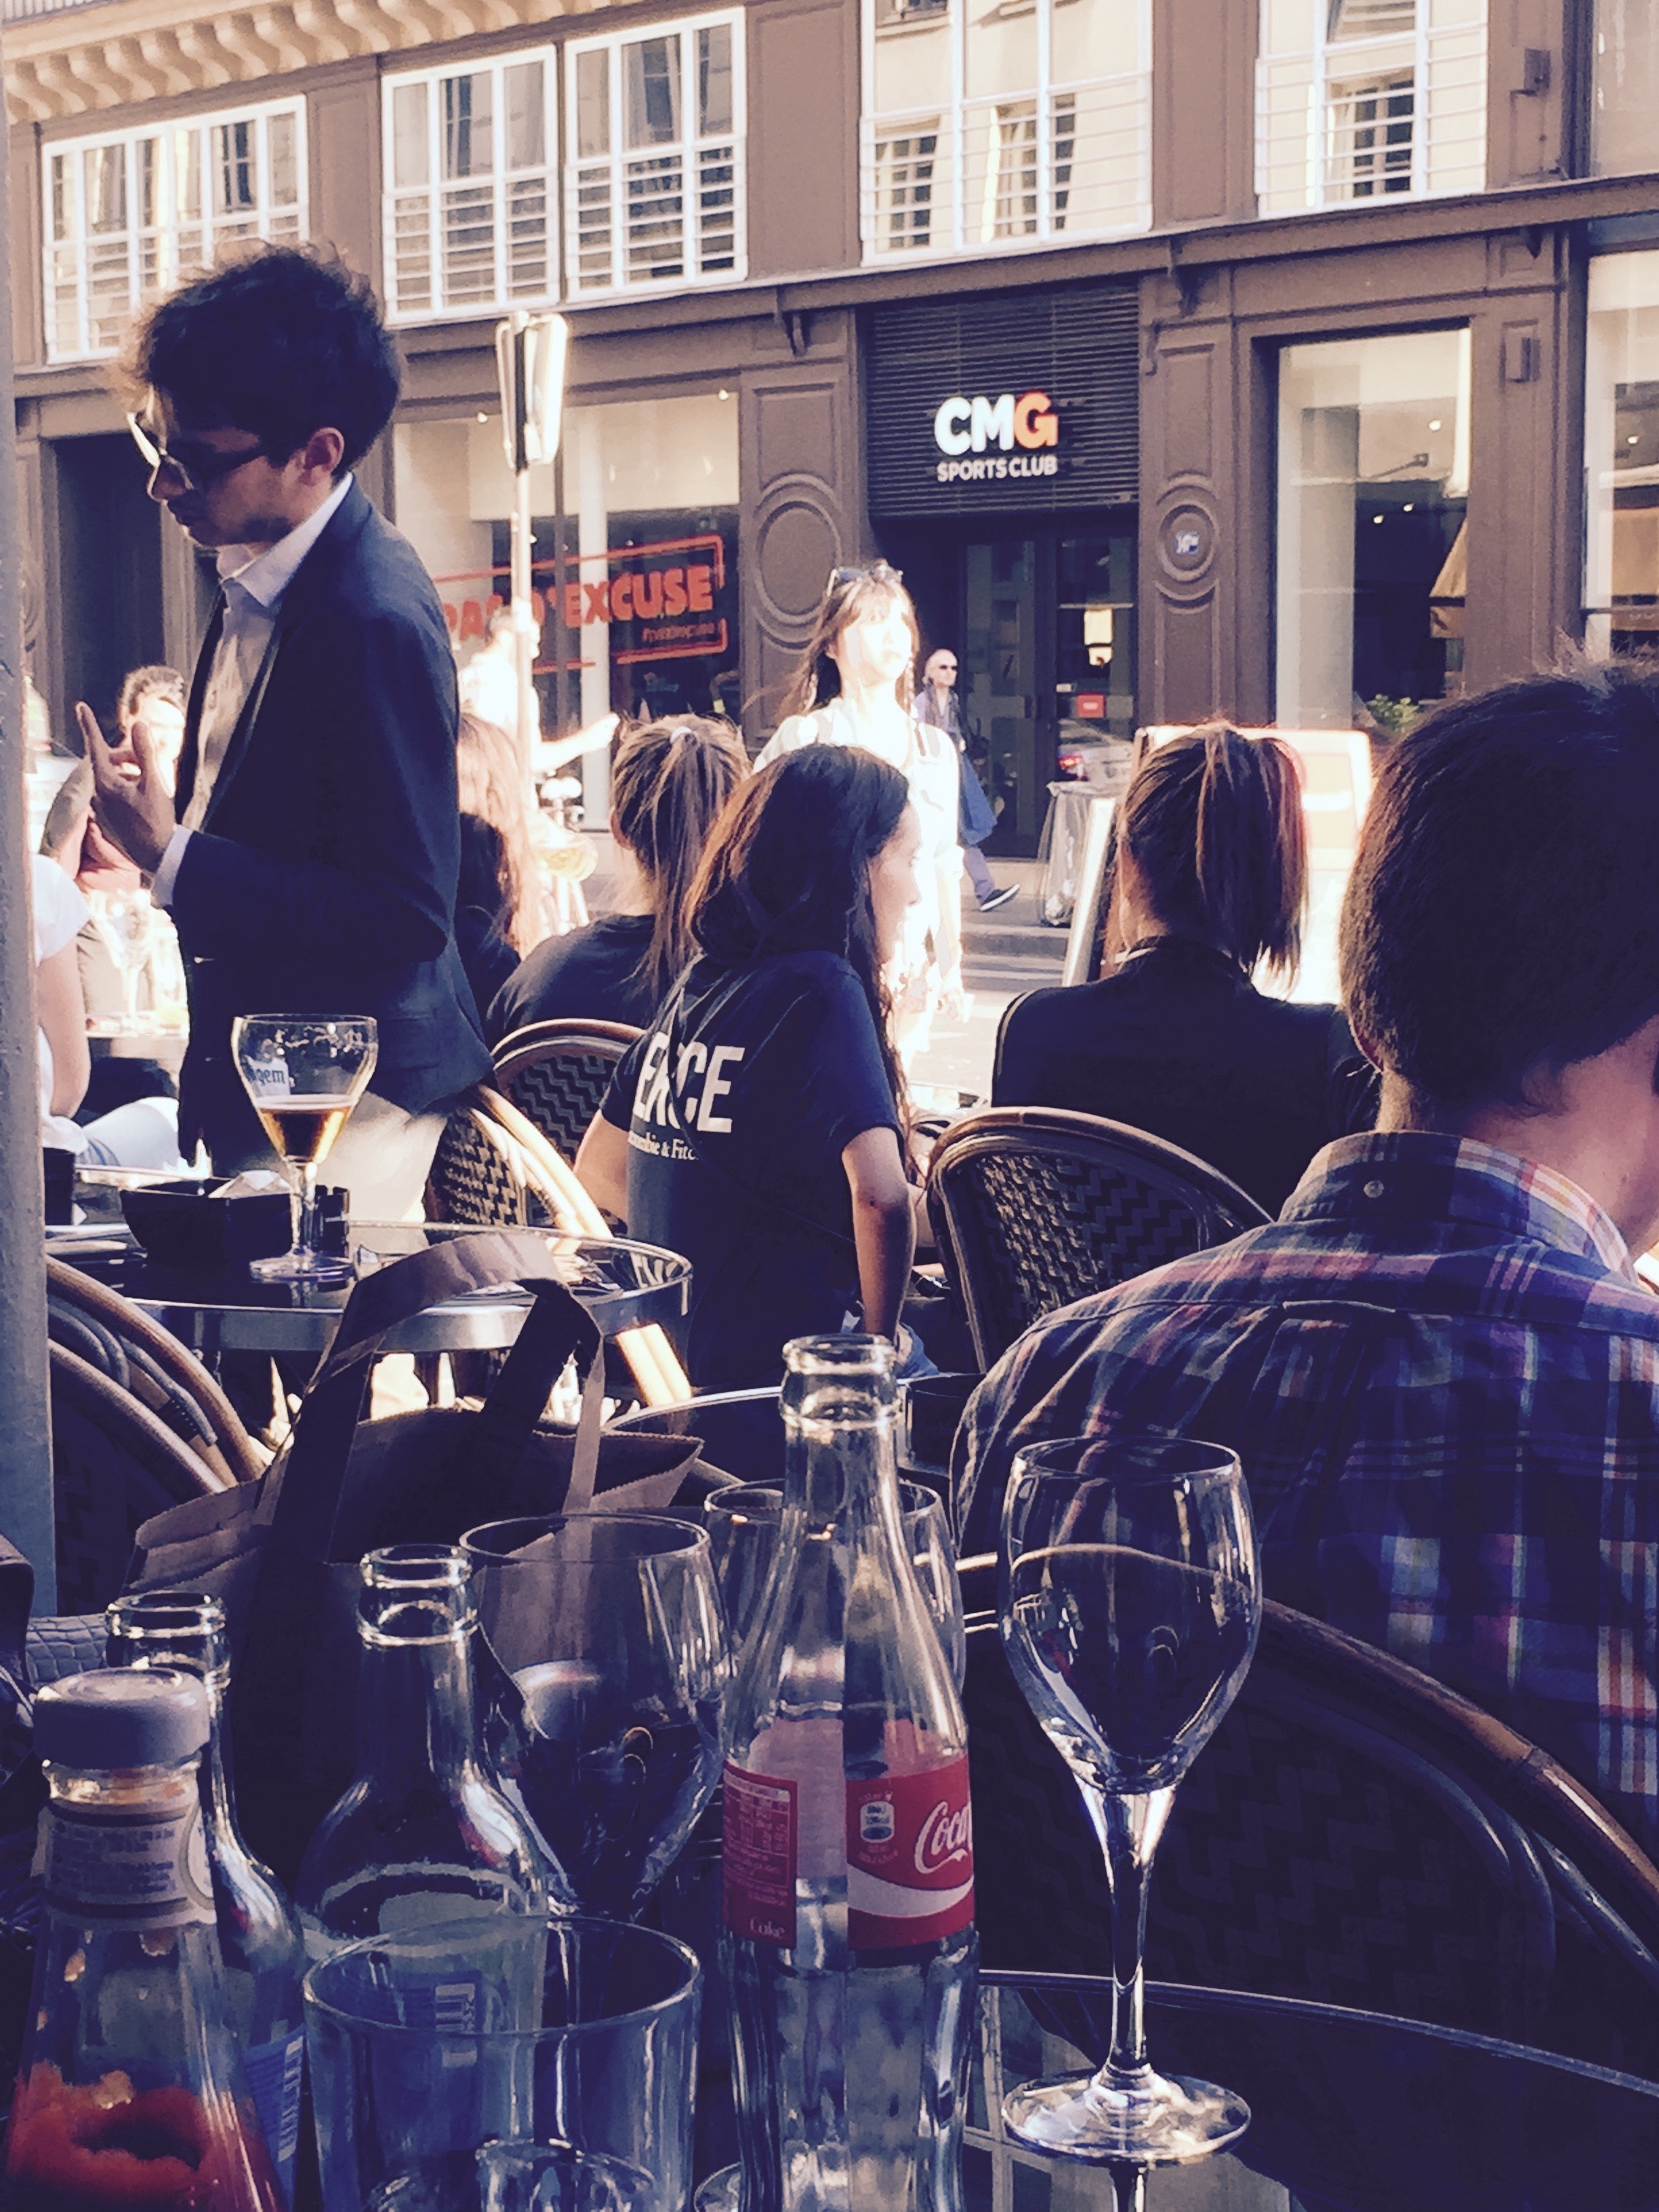
outdoor, cafe, music, hour, socializing, restaurant, crowd, downtown, bar, drink, musician, lifestyle, drum, alcohol, cocktail, happy, performance, singing, drums, drummer, entertainment, pub, outdoor bar, happy hour, musical ensemble